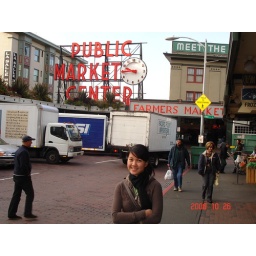
Have you ever read &amp;quot;The Fish! Philosophy for our life&amp;quot;... The fish market in that book is this place